2022 Women's FIH Hockey Junior World Cup

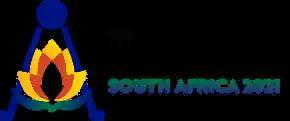

The 2022 Women's FIH Hockey Junior World Cup is the ninth edition of the Women's FIH Hockey Junior World Cup, the biennial women's under-21 field hockey world championship organized by the International Hockey Federation.